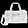
Label: Bag